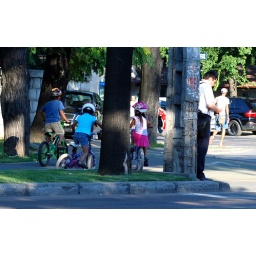
2 girls and a boy cycling in Bucharest